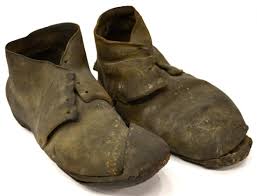
Waste category: shoes